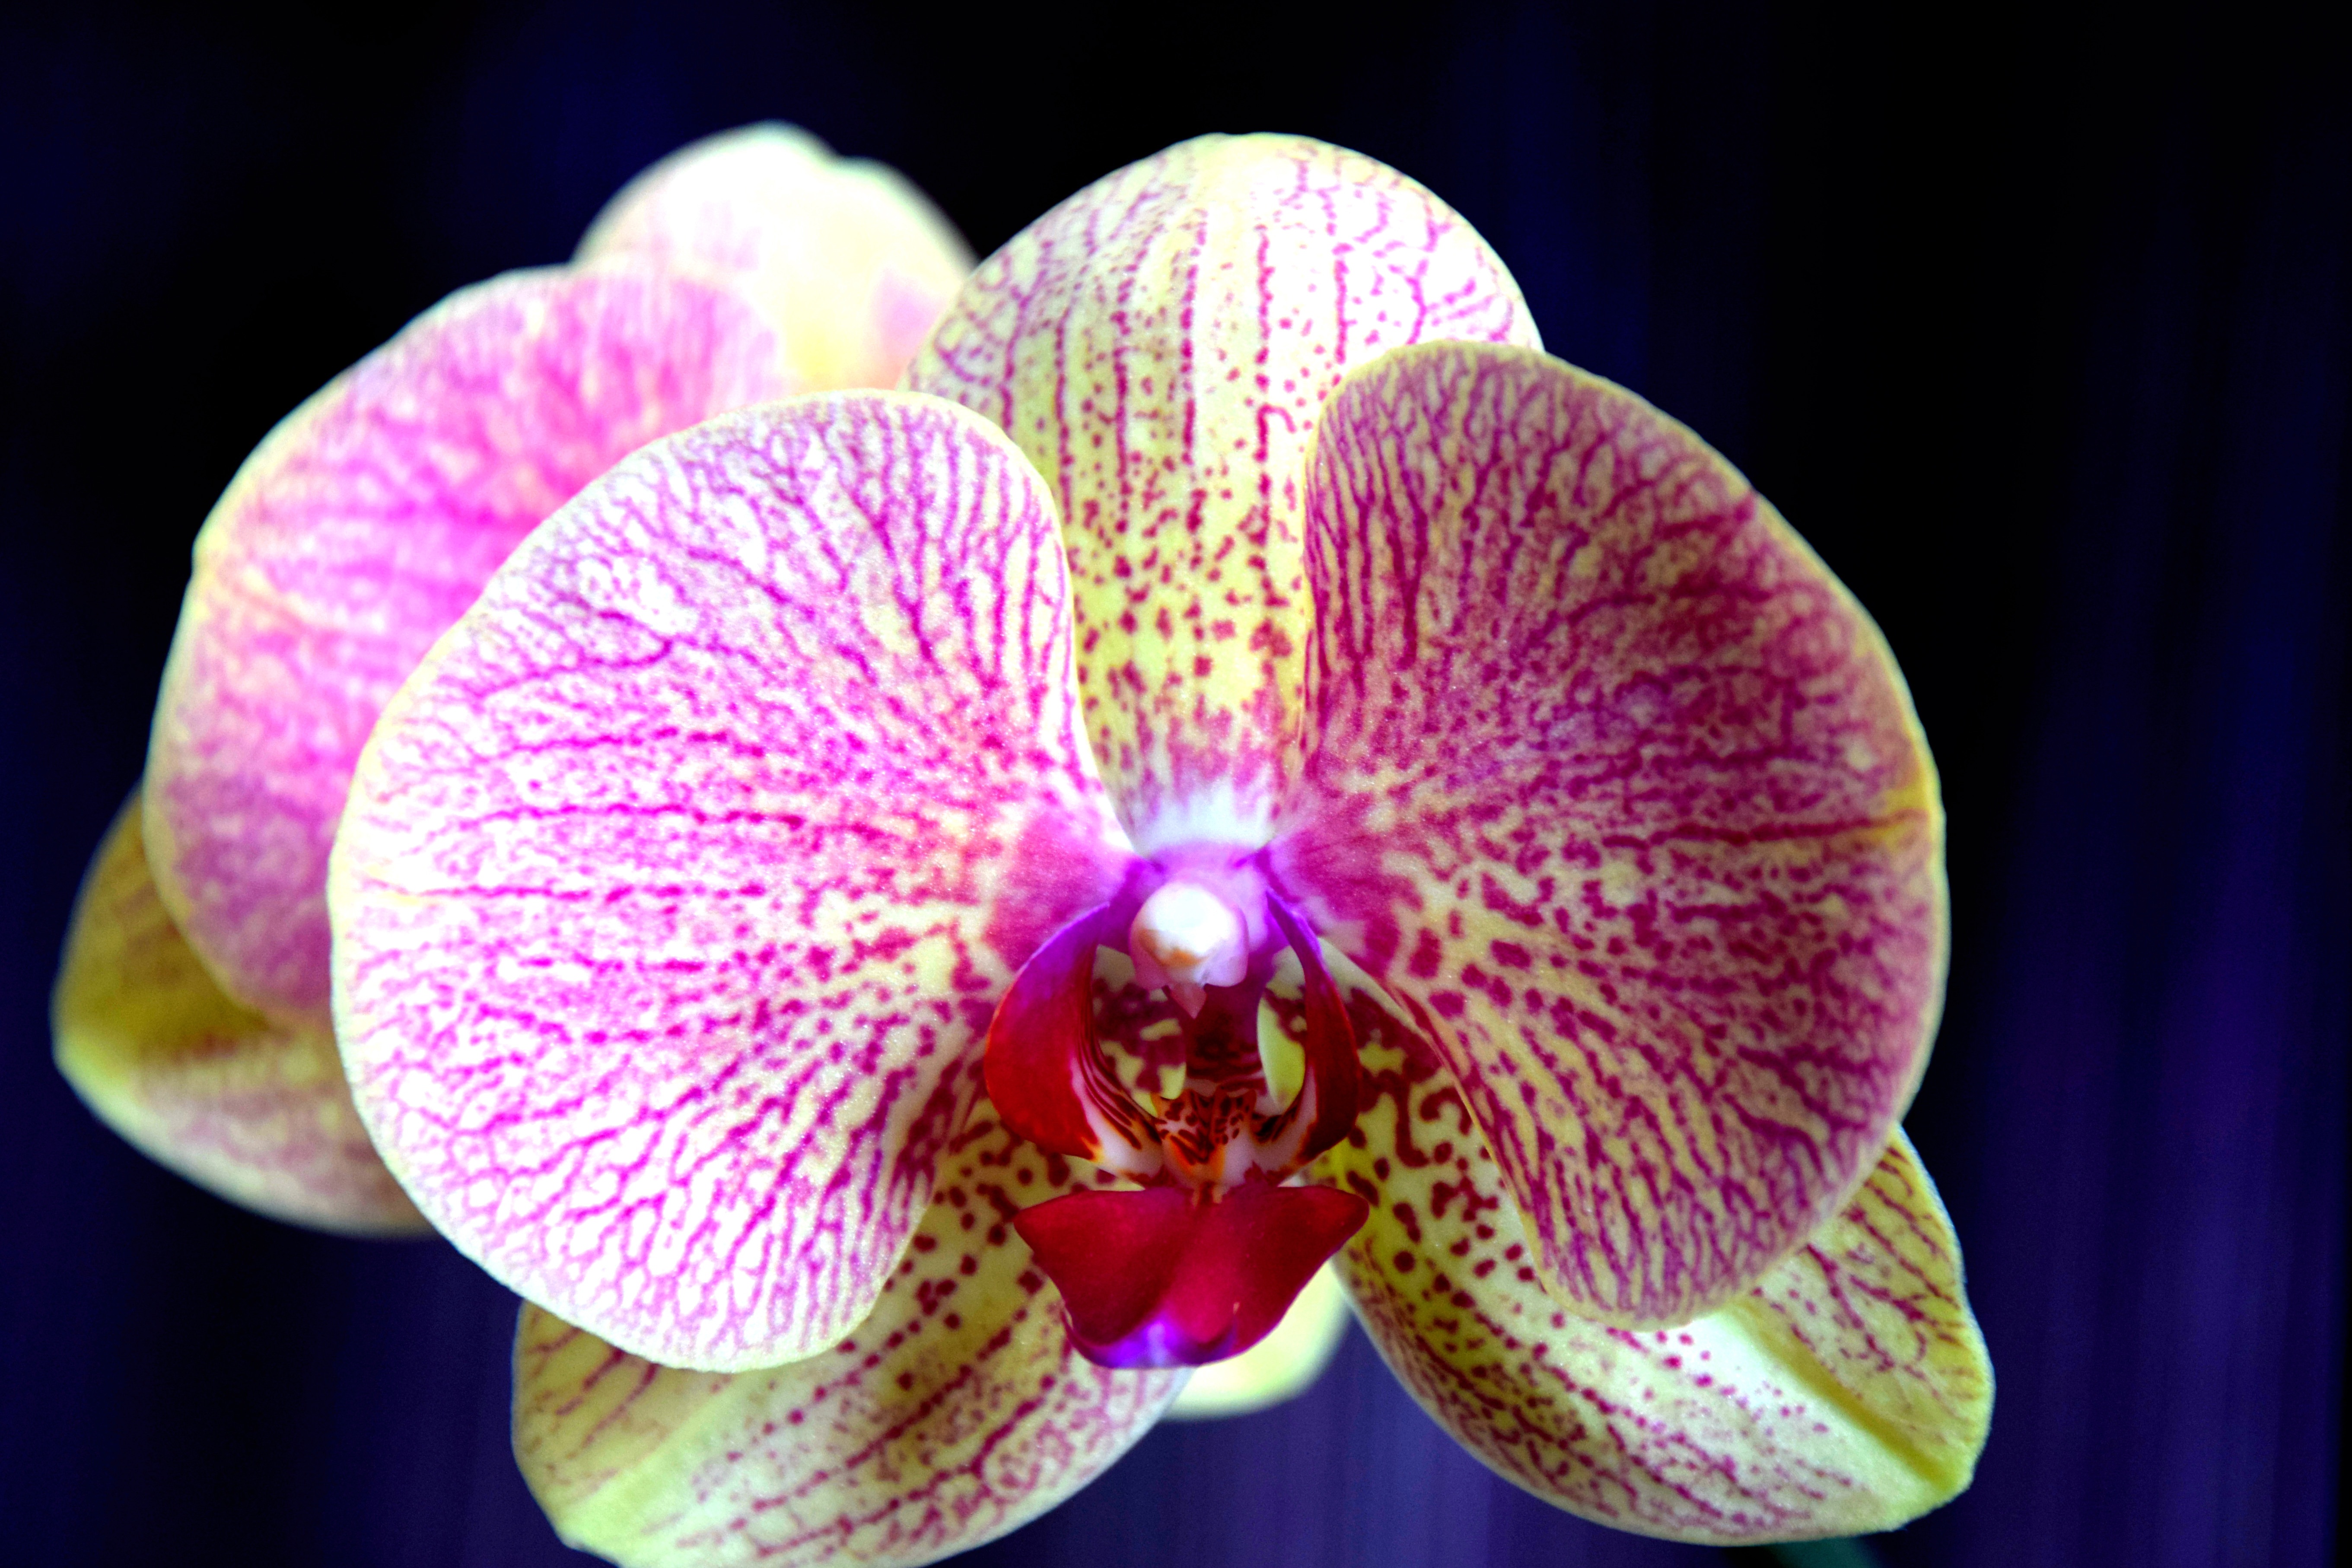
plant, photography, flower, petal, pollen, flora, orchid, close up, human body, iris, eye, organ, macro photography, flowering plant, yellow pink, land plant, moth orchid